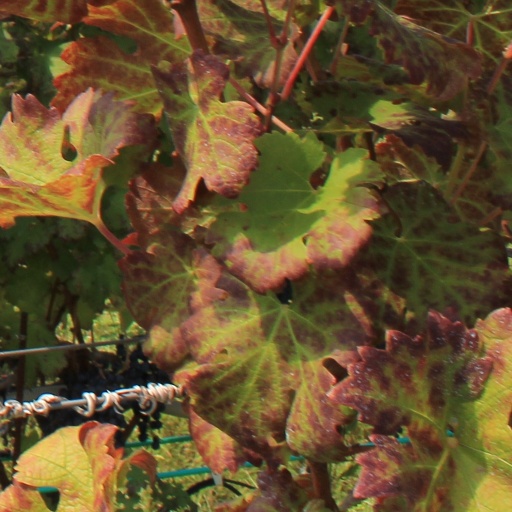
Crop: grape